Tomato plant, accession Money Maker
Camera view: tilt-top (135 deg); turntable rotation: 150 degrees
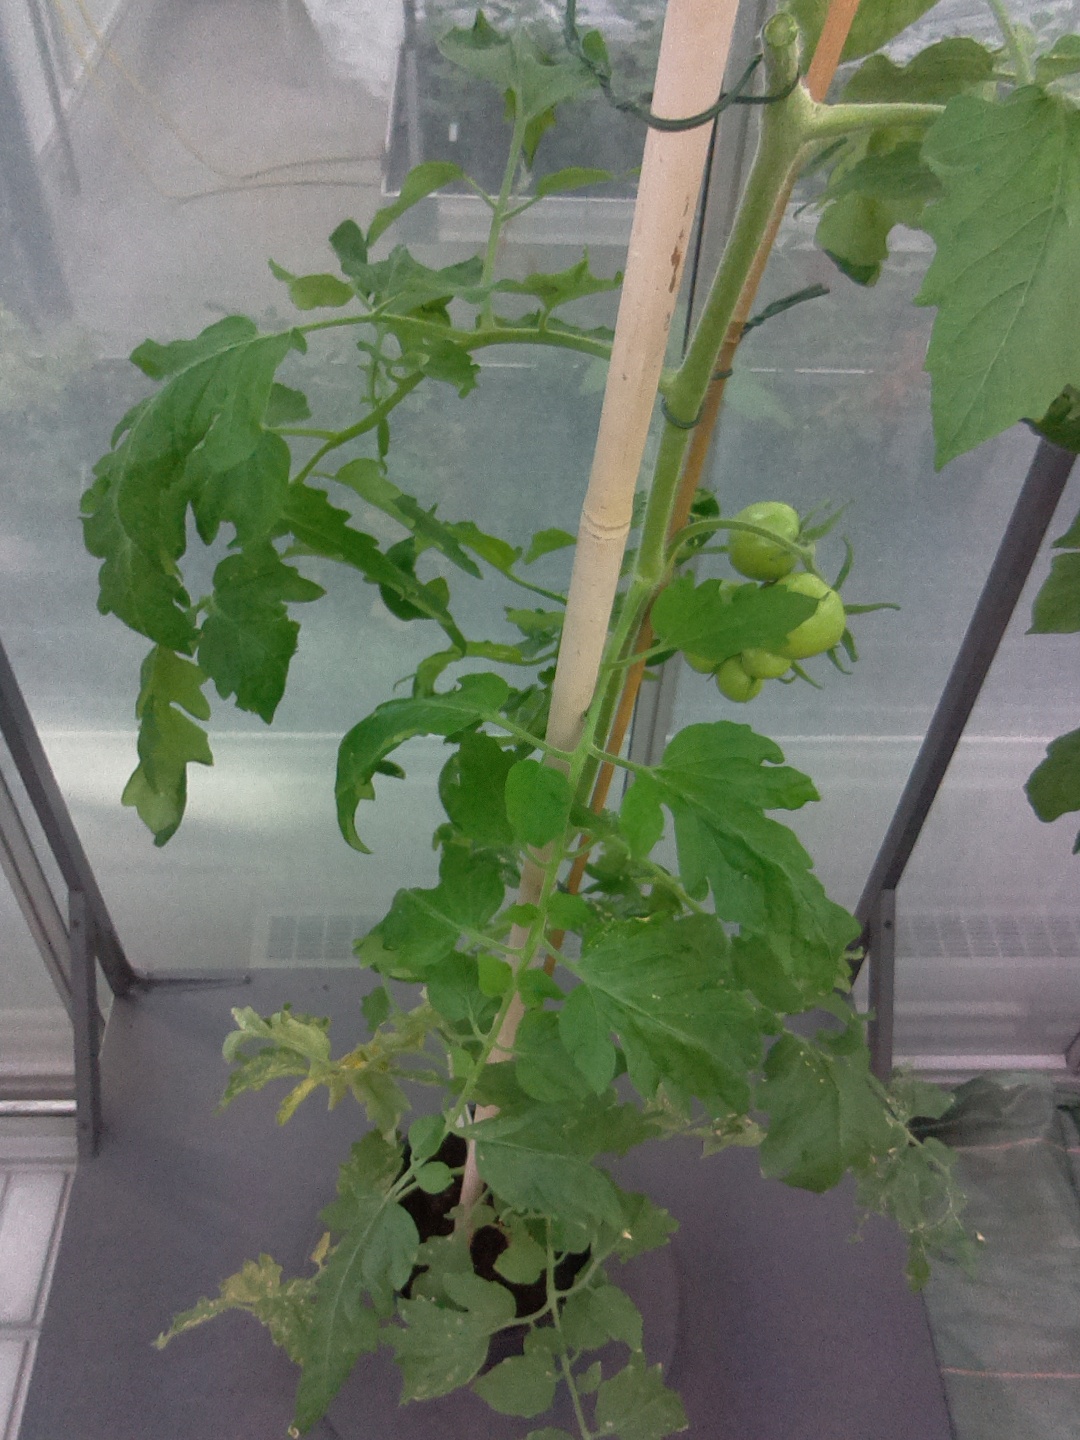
BBCH growth stage 73: 30%-40% of final fruit size